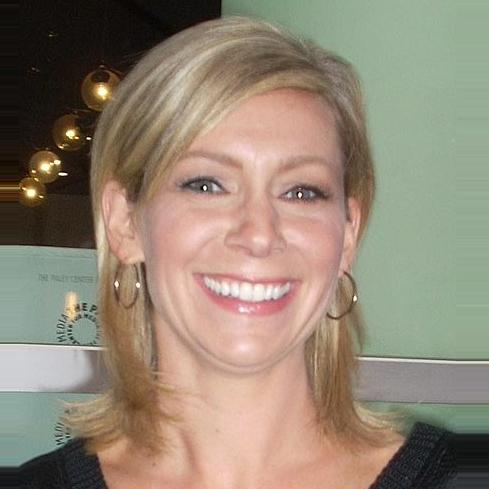
Age: 41